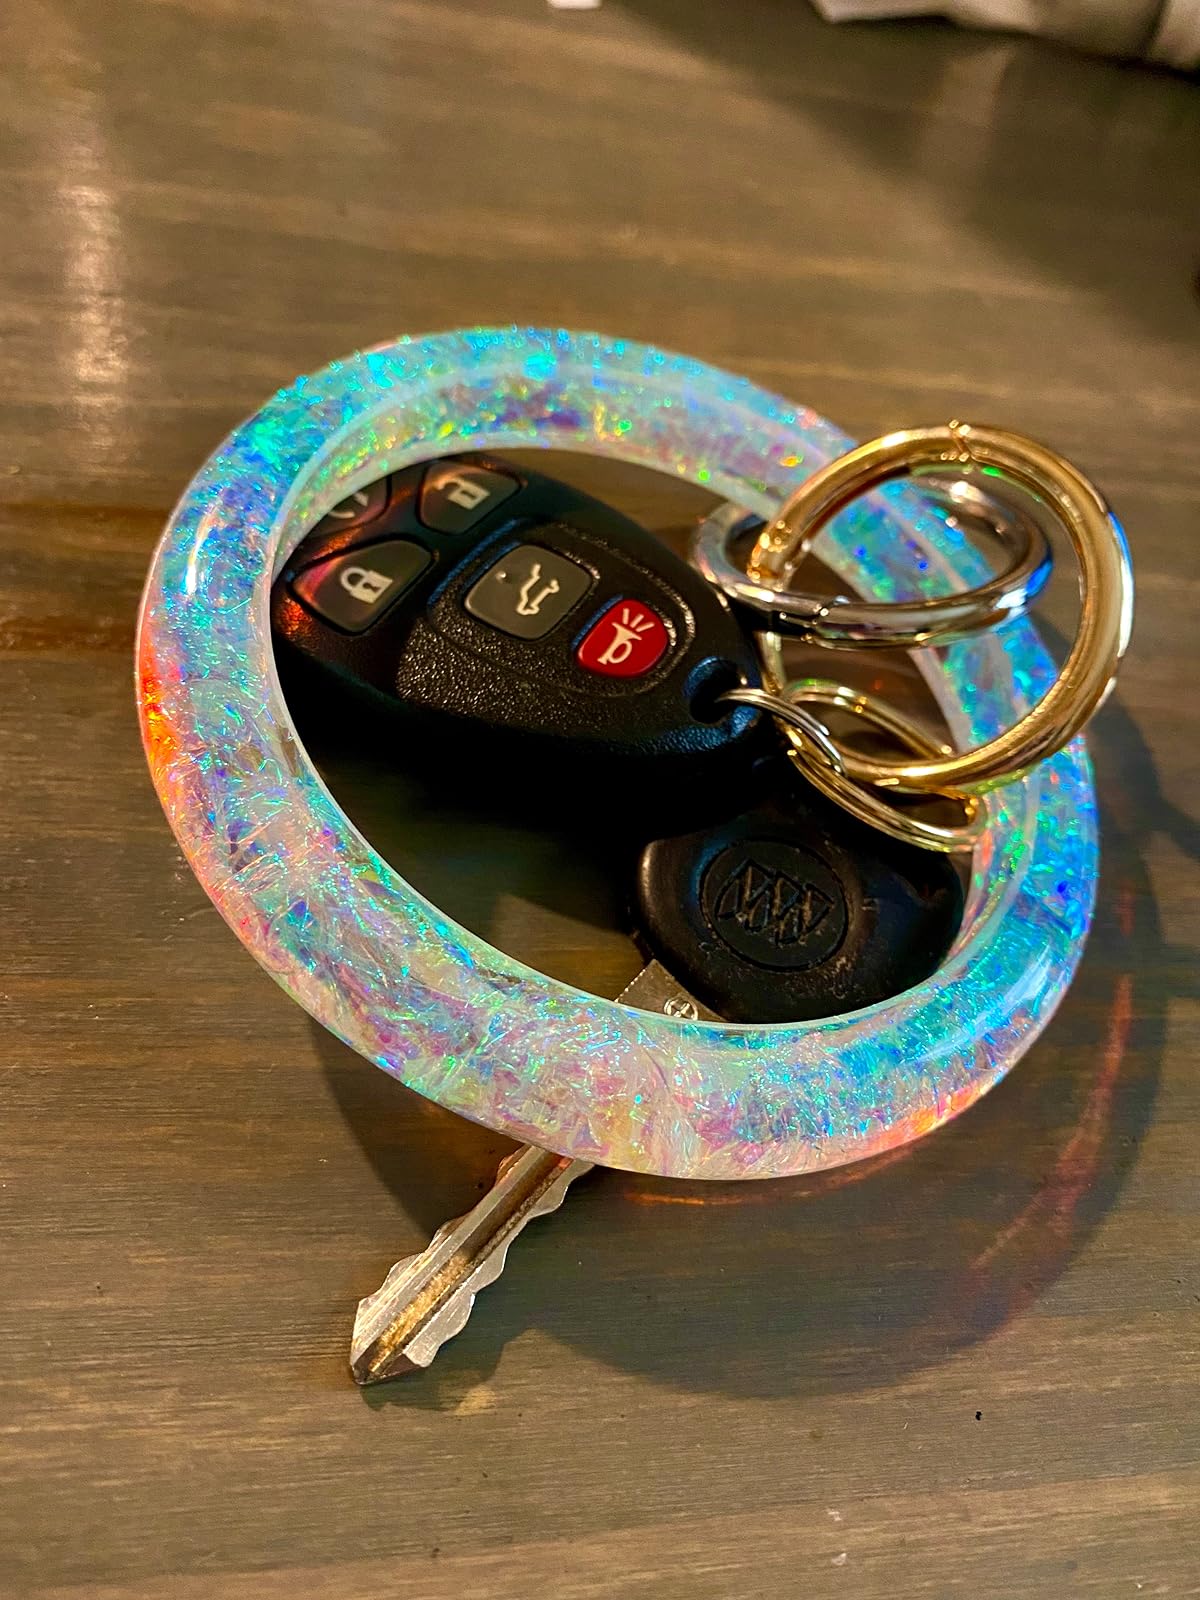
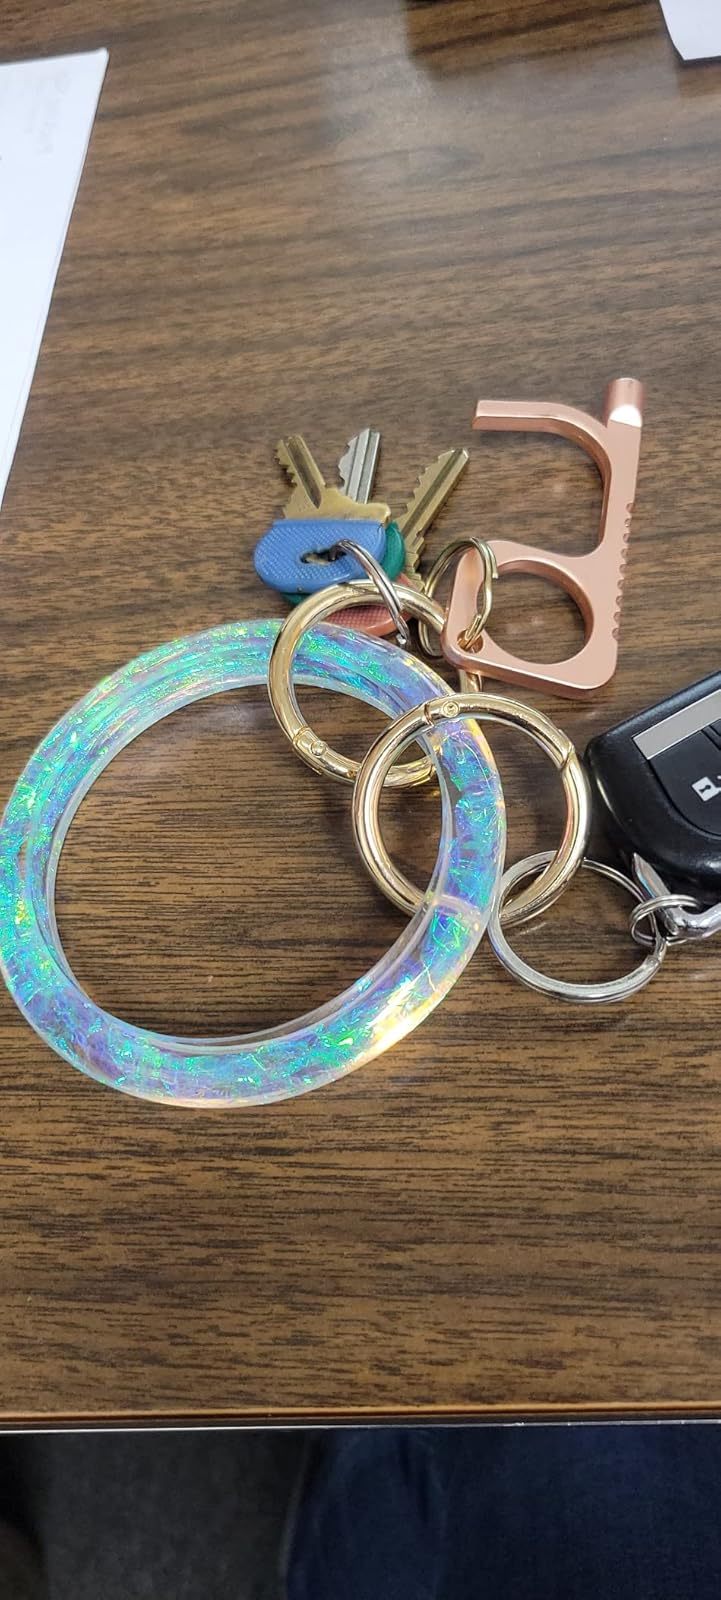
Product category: accessories_keychain
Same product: yes